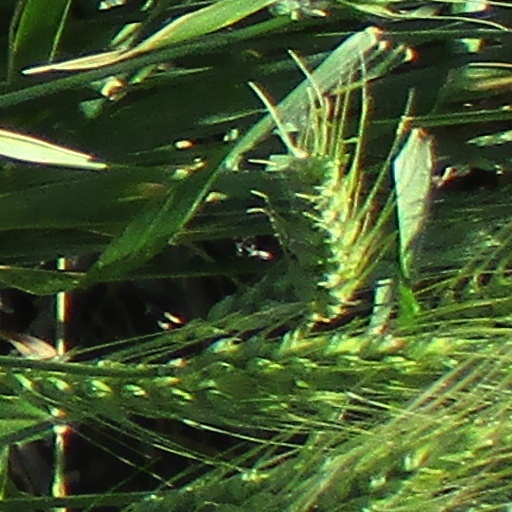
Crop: wheat